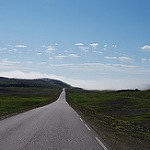
Label: street